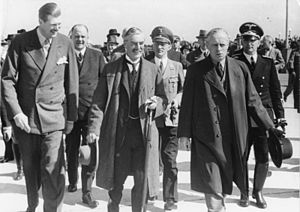
Karl Fiehler
Karl Fiehler var en tysk SS-Obergruppenführer. Han var et af de tidligste medlemmer i Det nationalsocialistiske tyske arbejderparti. Fiehler deltog som medlem af Stoßtrupp Adolf Hitler i Adolf Hitlers ølkælderkup i München den 8–9 november 1923. Fiehler havde partibog nr. 37. Han var Oberbürgermeister i München 1933–1945 og Reichsleiter 1935–1945.